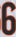
Number: 6